László Botka

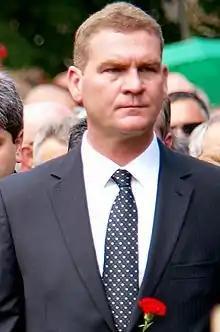

László Botka (born February 21, 1973) is a Hungarian politician. Botka was a member of the Hungarian Socialist Party between 1991 and 2019, and the current mayor of Szeged.